Villa Diodati

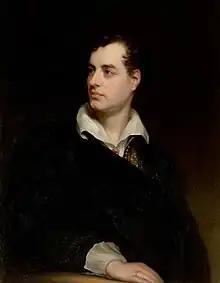
"Portrait of Lord Byron" by Thomas Phillips

Lord Byron rented the villa from 10 June to 1 November 1816. The scandal of his separation from his wife, rumours of an affair with his half-sister, and ever-increasing debt, had forced him to leave England, never to return, in April of that year. Byron arrived at Lake Geneva in May where he met and befriended the poet Percy Bysshe Shelley who was travelling with his future wife Mary Godwin (now better known as Mary Shelley). Byron settled at the Villa Diodati with his personal physician, John William Polidori, and Shelley rented a smaller house called "Maison Chapuis" on the waterfront nearby. The group was also joined by Mary's stepsister, Claire Clairmont, with whom Byron had had an affair in London.